John Trull

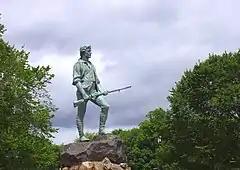
Minuteman statue at Lexington

At approximately 2:00 a.m., one of these riders reached John Trull's house and without dismounting, called out that the Regulars were on the march. Ancient tradition has it that the galloping horseman depicted on the Tewksbury Town Seal is this rider. Trull quickly fired off three shots, purportedly from his bedroom window, which was a prearranged signal to Capt. Varnum, of the Dracut minute company, who lived across the Merrimack River.